Villa

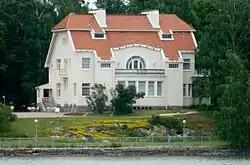
The Villa Tamminiemi, an Art Nouveau styled villa and house museum in Helsinki, Finland

A villa is a type of house that was originally an ancient Roman upper class country house that provided an escape from urban life. Since its origins in the Roman villa, the idea and function of a villa have evolved considerably. After the fall of the Roman Republic, villas became small farming compounds, which were increasingly fortified in Late Antiquity, sometimes transferred to the Church for reuse as a monastery. They gradually re-evolved through the Middle Ages into elegant upper-class country homes. In the early modern period, any comfortable detached house with a garden near a city or town was likely to be described as a villa; most surviving villas have now been engulfed by suburbia. In modern parlance, "villa" can refer to various types and sizes of residences, ranging from the suburban semi-detached double villa to, in some countries, especially around the Mediterranean, residences of above average size in the countryside.